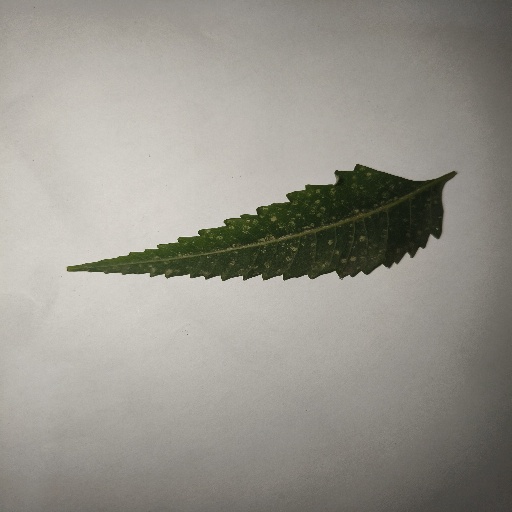
Species: Neem
Leaf condition: Powdery Mildew